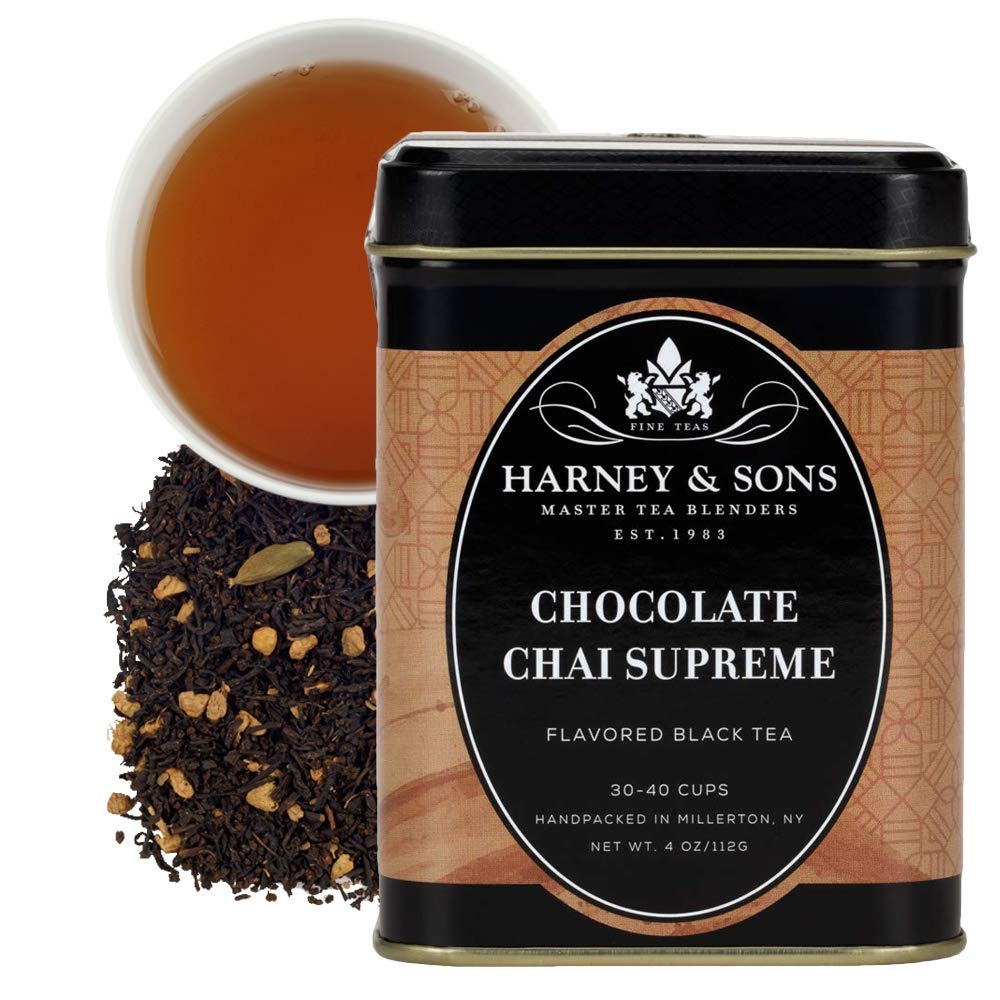
Item Name: Harney & Sons Chocolate Supreme Loose Tea, 4 Ounce
Bullet Point 1: Delicious with milk and sugar or all alone
Bullet Point 2: Contains caffeine
Bullet Point 3: A new favorite and Harney & Sons
Bullet Point 4: Perfect gift for the Chai enthusiasts in your life
Bullet Point 5: Pour boiling water over tea leaves and steep for 4 to 5 minutes
Value: 4.0
Unit: Ounce

Price: 21.155